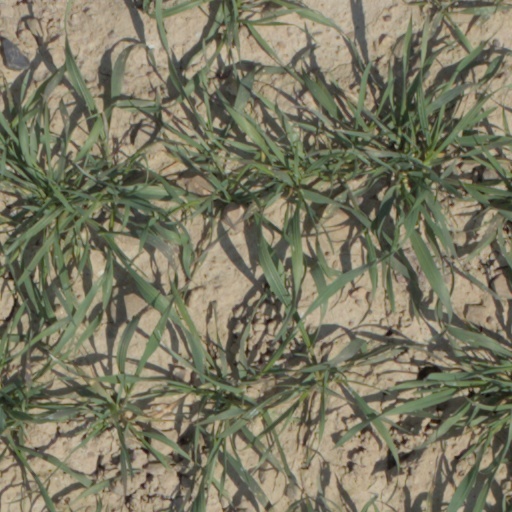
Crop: wheat